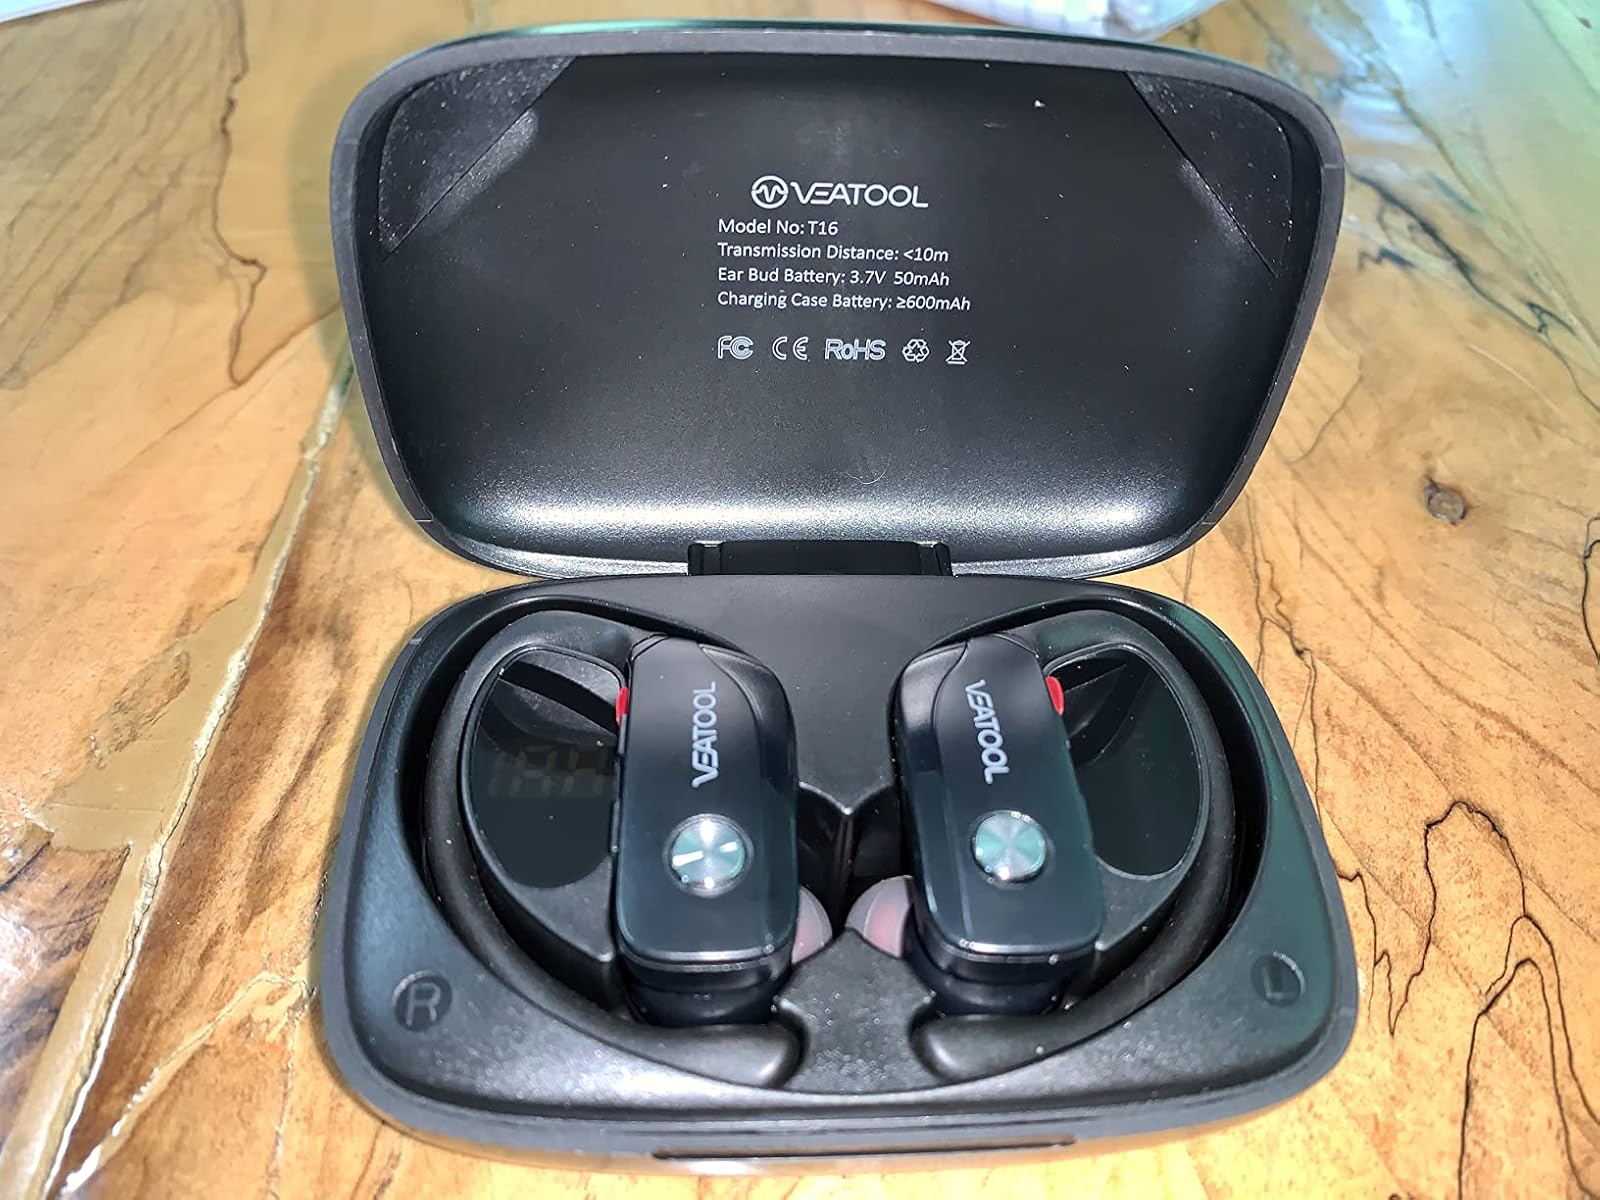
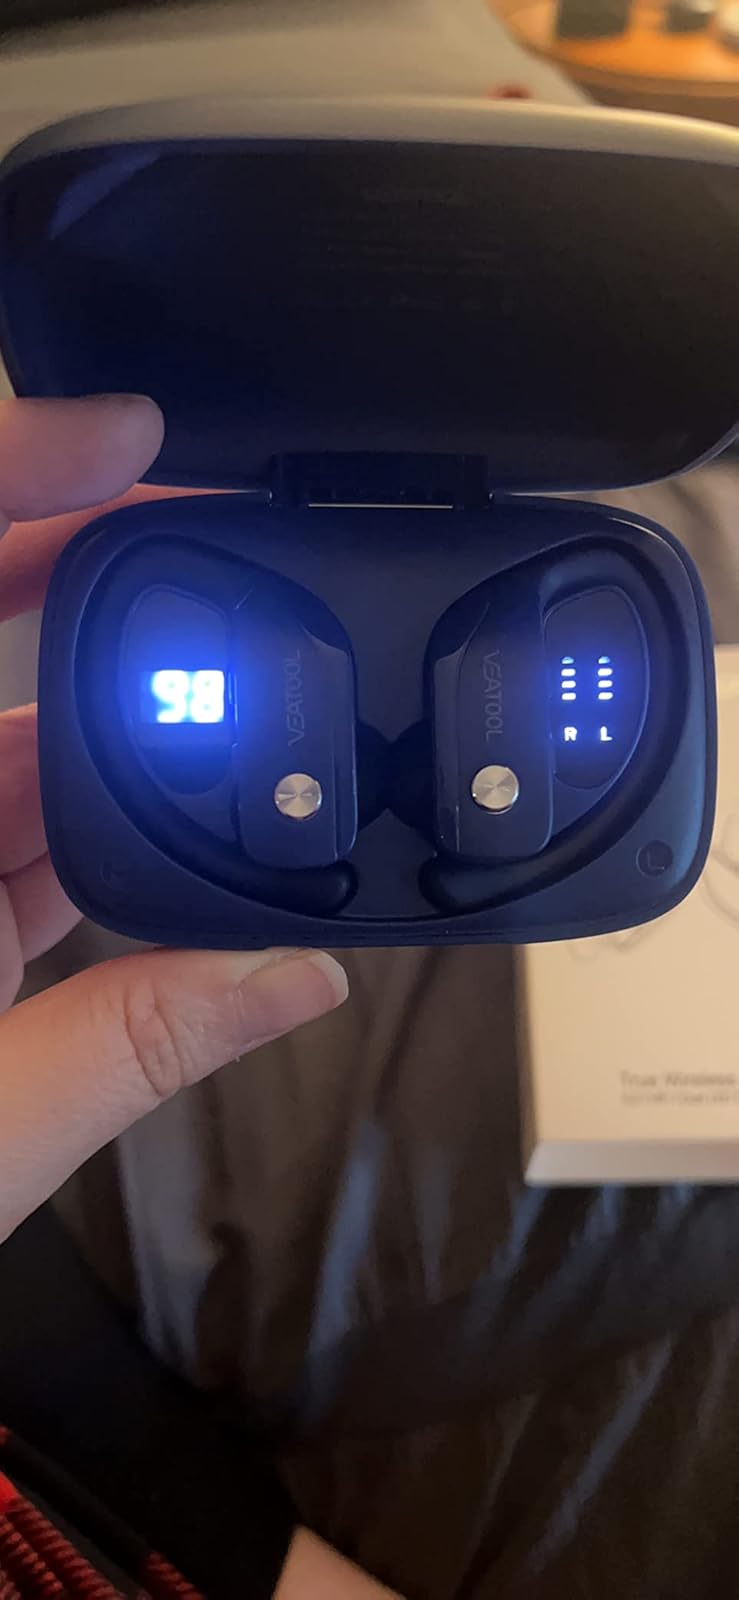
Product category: earbuds
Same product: no